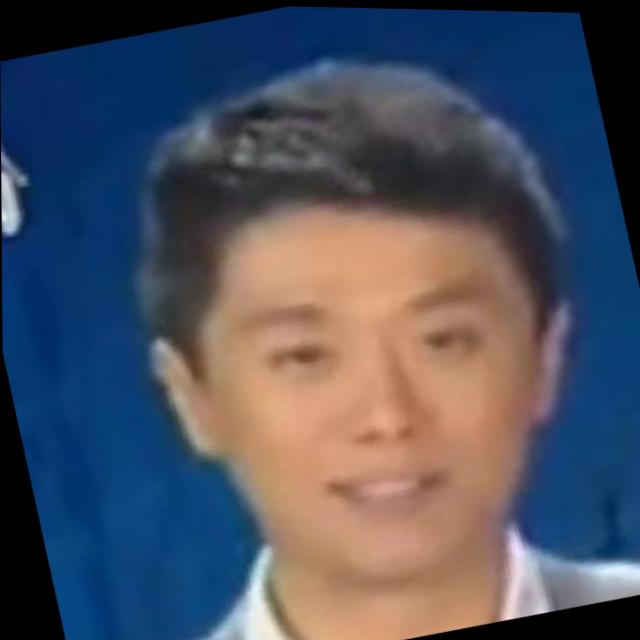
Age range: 21-44